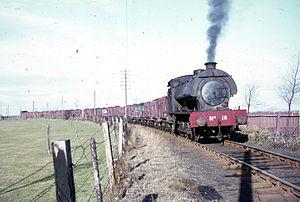
Methil est une ville du Royaume-Uni située sur la côte orientale de l'Écosse. Elle faisait partie de l'ancien bourg de Buckhaven et Methil. Elle se trouve dans le council area du Fife et dans une zone urbaine continue connue sous le nom de Levenmouth.